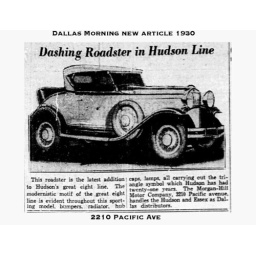
This is an article about the 2210 Pacific building that is currently under renovation or demolition. Used an automobile manufacturing plant